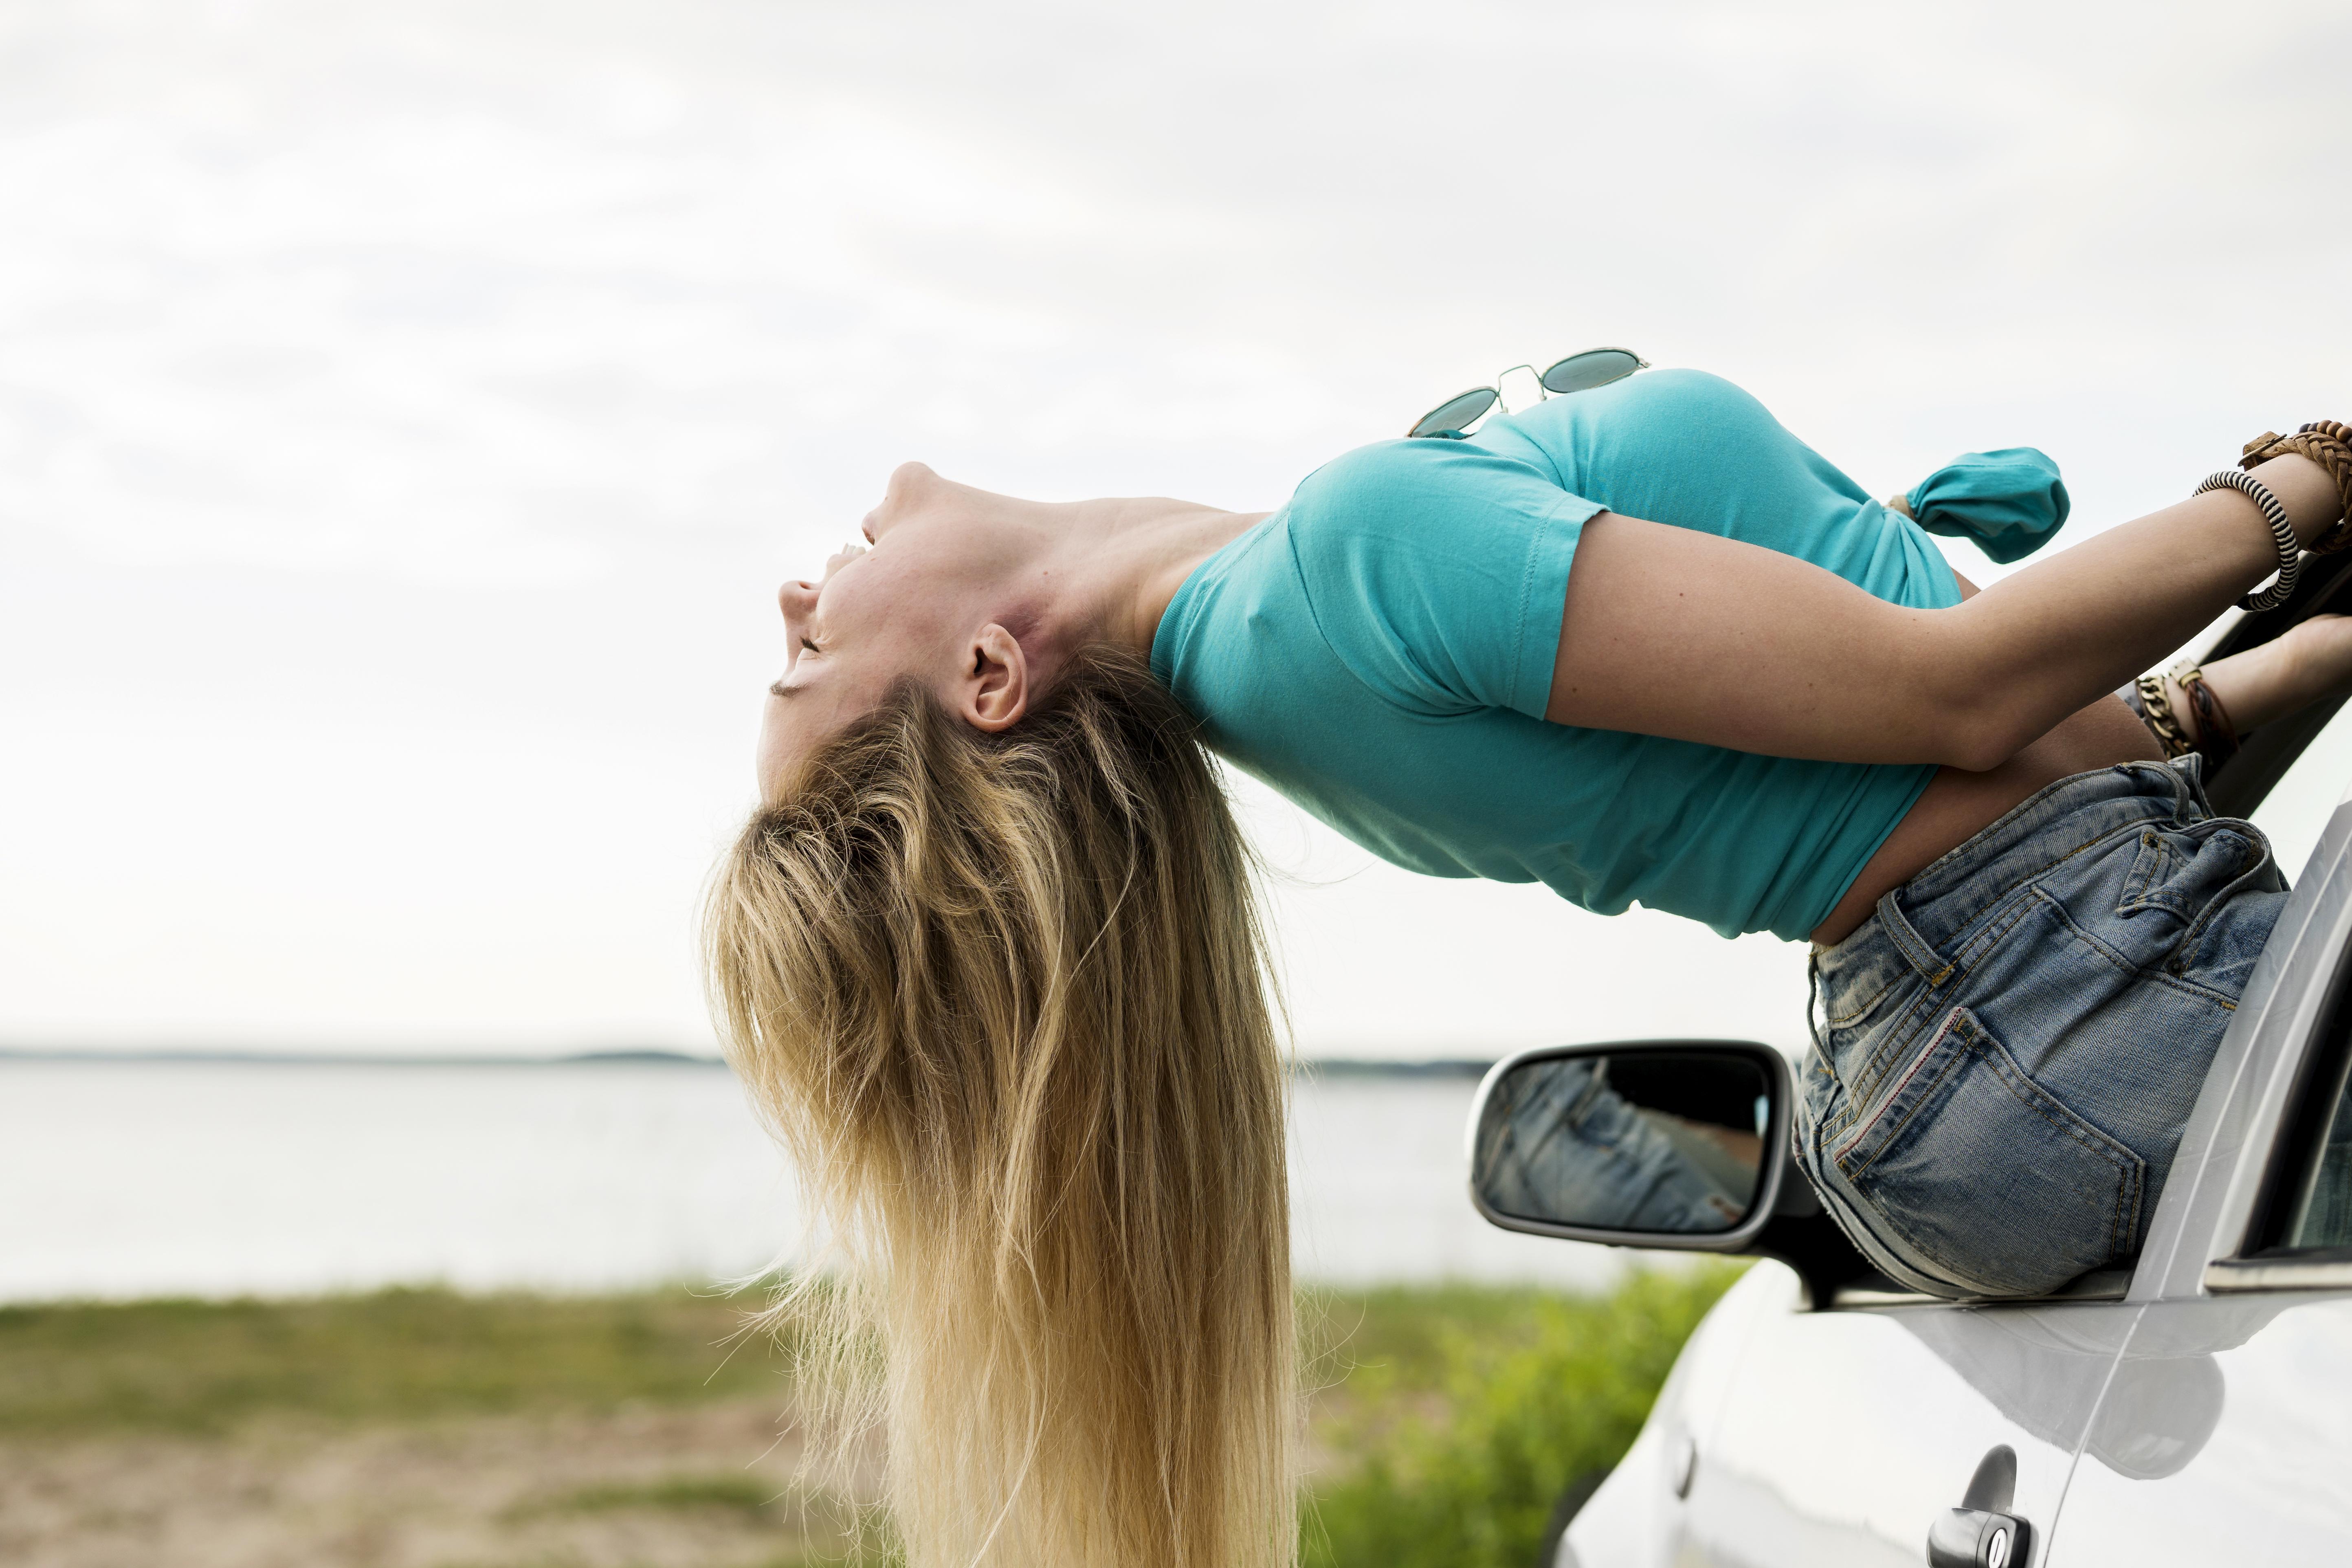
women, model, people, girl, photography, hair, water, hairstyle, shoulder, arm, joint, long hair, hand, leisure, vacation, happy, elbow, physical fitness